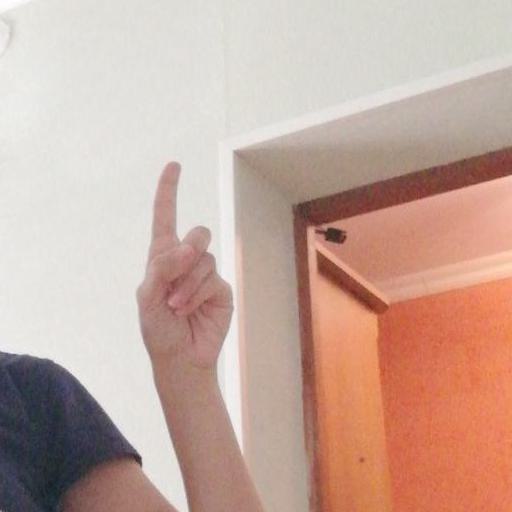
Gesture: one